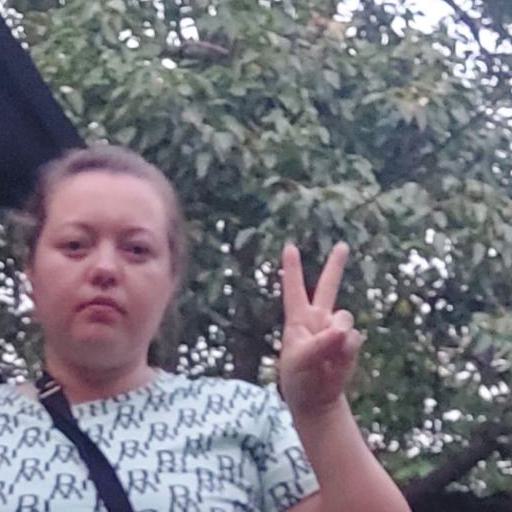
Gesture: peace